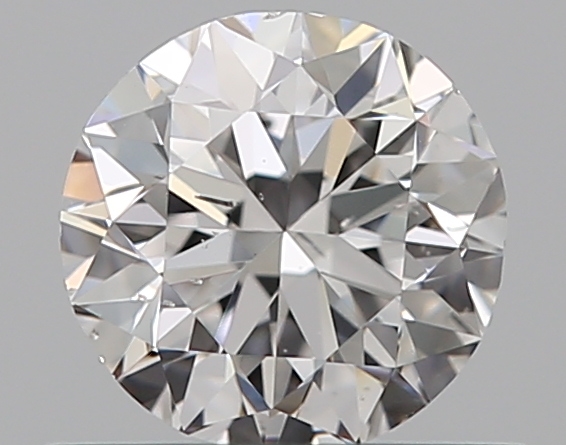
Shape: round
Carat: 0.5
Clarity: SI1
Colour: E
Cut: VG
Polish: EX
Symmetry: VG
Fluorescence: N
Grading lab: GIA
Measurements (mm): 4.93 x 4.99 x 3.18